Pitzhanger Manor

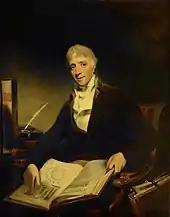
William Owen's Portrait of John Soane (1804)

By the 1790s, John Soane had a successful architectural practice in London, holding the post of architect to the Bank of England. In 1794 Soane, his wife Eliza and their two young sons moved into 12 Lincoln's Inn Fields (now part of the Sir John Soane's Museum) in central London, which doubled as an architecture office for him and his staff.